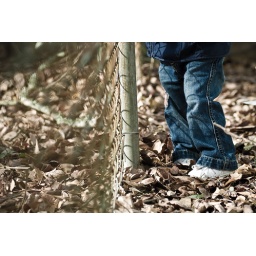
I love the swirling bokeh in the almost-hidden part of the fence leading up to piper's little blue legs.